List of birds of the United States

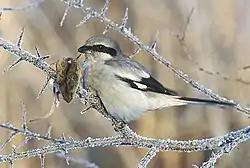
Northern shrike

The honeyeaters are a large and diverse family of small to medium-sized birds most common in Australia and New Guinea. They are nectar feeders and closely resemble other nectar-feeding passerines.